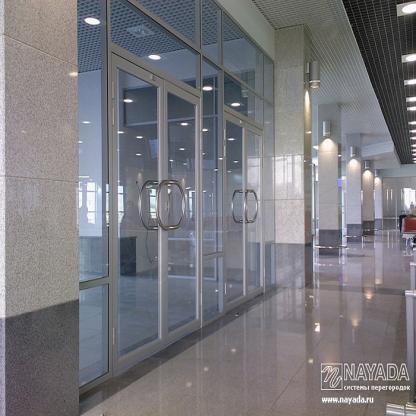
Scene: Indoor